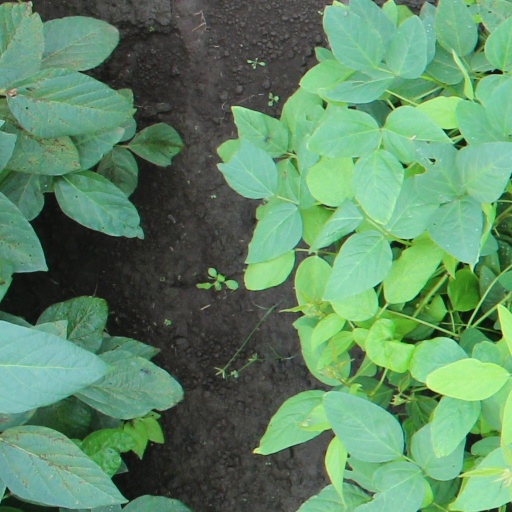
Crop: soybean